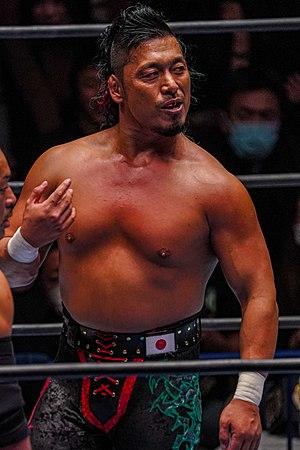
Shingo Takagi est un catcheur japonais. Il travaille actuellement à la New Japan Pro Wrestling où il fait partie du clan Los Ingobernables de Japon.